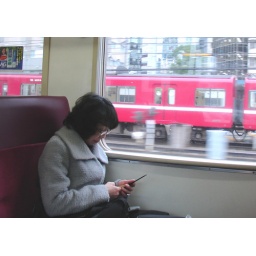
red train passing by